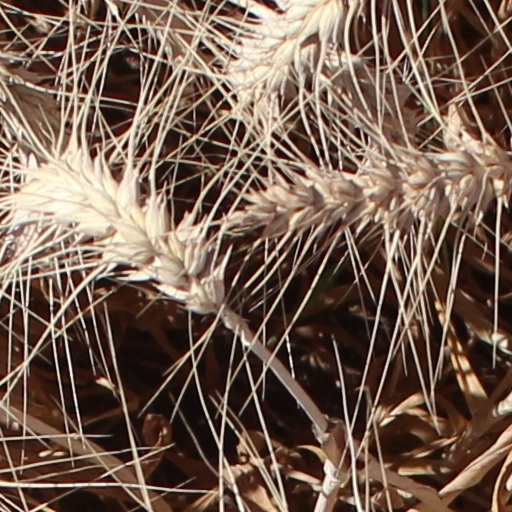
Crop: wheat